Ministers and Secretaries Acts

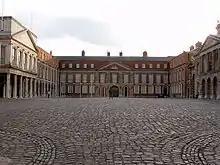
Dublin Castle, location of the Lord Lieutenant's administration until January 1922; the last remnants of which were swept away with the new Act.

From 1801 to 1922, Ireland had been governed as part of the United Kingdom. The legal government of Ireland was an executive and Privy Council of Ireland under the British Lord Lieutenant of Ireland; in practice, the Dublin Castle administration was run by the Chief Secretary for Ireland.